Value theory

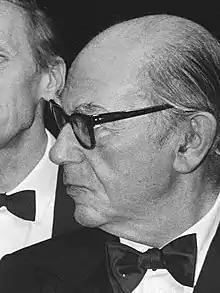
Isaiah Berlin argued that conflicts between different types of values, like liberty and equality, cannot always be resolved.

Pluralists have proposed various accounts of how their view affects practical decisions. Rational decisions often rely on value comparisons to determine which course of action should be pursued. Some pluralists discuss a hierarchy of values reflecting the relative importance and weight of different value types to help people promote higher values when faced with difficult choices. For example, philosopher Max Scheler ranks values based on how enduring and fulfilling they are into the levels of pleasure, utility, vitality, culture, and holiness. He asserts that people should not promote lower values, like pleasure, if this comes at the expense of higher values.